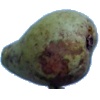
Label: pear_stone